41st Airlift Squadron

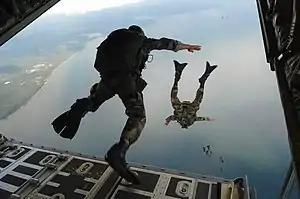
U.S. Air Force Airmen from the 720th Special Tactics Group out of Hurlburt Field, Fla., jump out of a C-130J Hercules aircraft during water rescue training above Choctawhatchee Bay, over the Destin coastline in Florida Oct. 3, 2007. The training is designed to enhance aerial ZoDIAC deployment and personnel recovery. The aircraft belongs to the 41st Airlift Squadron out of Little Rock Air Force Base in Arkansas.

The 'Blackcats' received their first C-130J on 13 March 2007, this marked the start of the squadron's replacement of their elderly C-130H Hercules transporters.